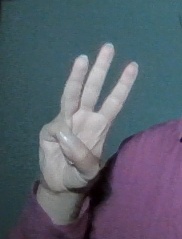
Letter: thaa